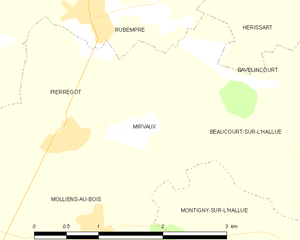
Carte des communes françaises Mirvaux